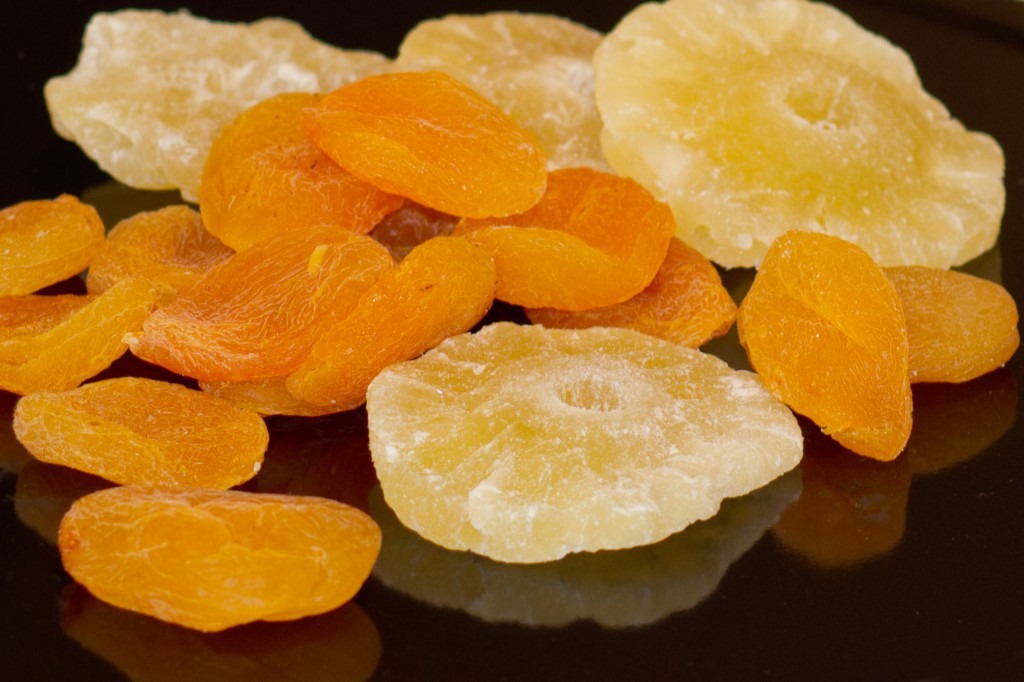
plant, fruit, sweet, petal, orange, food, produce, dried, eat, delicious, pineapple, fruits, tangerine, clementine, sweetness, citron, citrus, dried fruit, nibble, apricots, flowering plant, junk food, candied fruit, mandarin orange, land plant, tangelo